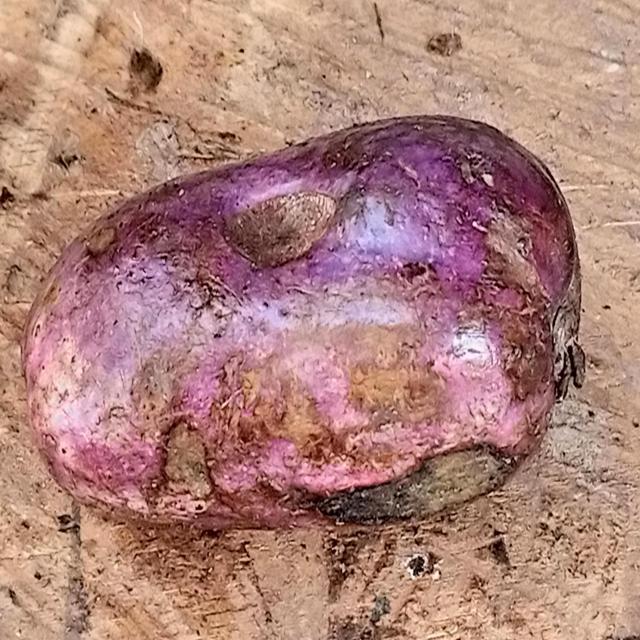
Plum grade: bruised